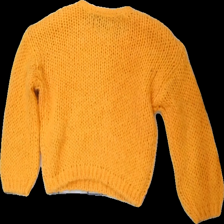
View: back
Type: Sweater
Category: Children
Brand: Only
Colors: Orange
Material: 100% Polyester
Cut: Regular, C-collar
Size: 122
Price range: 50-100
Recommended usage: Reuse
Description: Orange knitted sweater